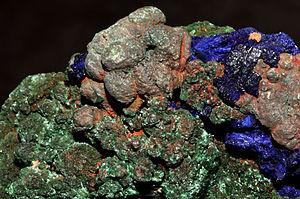
Cristaux d' Azurite et de Malachite sur Cuivre
Le cuivre est l'élément chimique de numéro atomique 29, de symbole Cu. Le corps simple cuivre est un métal.